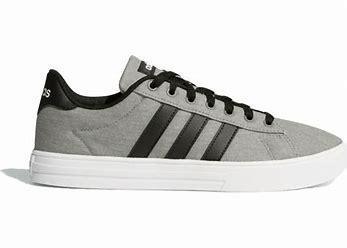
Brand: Adidas
Model: Daily 2